The Victor (1932 film)

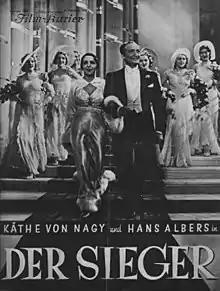

The Victor is a 1932 German comedy film directed by Hans Hinrich and Paul Martin and starring Hans Albers, Käthe von Nagy and Julius Falkenstein. It premiered on 23 March 1932 at the Gloria-Palast in Berlin.